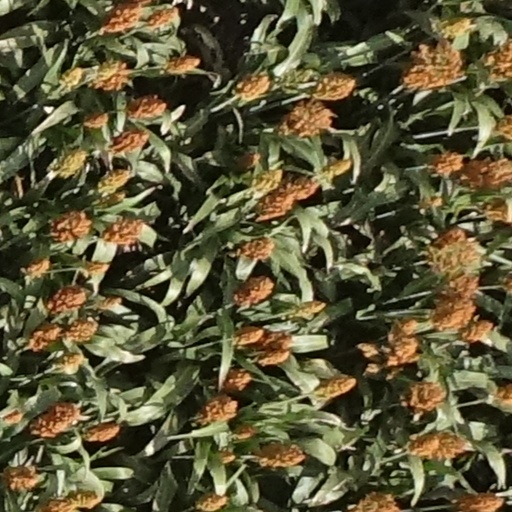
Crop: sorghum